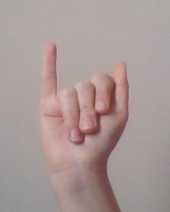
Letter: meem